Maluti temples

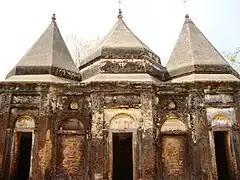
Square chambered hut type temples in a semi ruined condition

The first steps taken to conserve the Maluti temples were taken by an NGO called "Save Heritage and Environment (SHE)". They approached the Global Heritage Fund (GHF) to provide support.